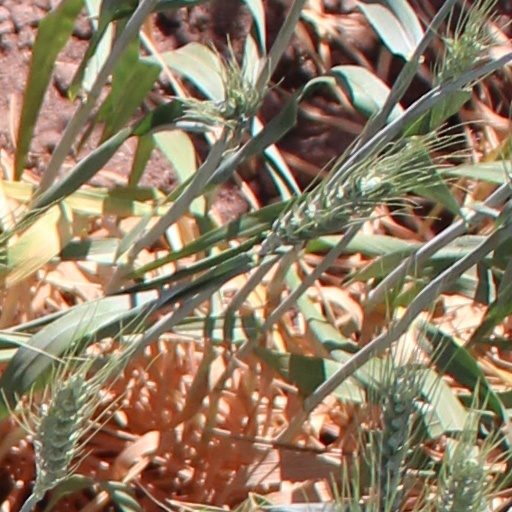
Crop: wheat